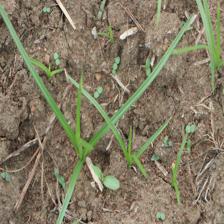
Label: Grass